Kettlewell's experiment

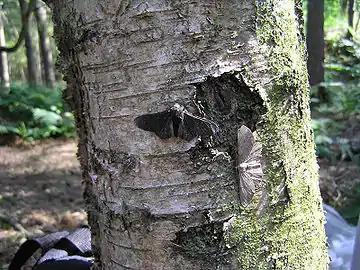
Peppered moth, "carbonaria" type on the left, and "typica" on the right

Kettlewell's experiment was a biological experiment in the mid-1950s to study the evolutionary mechanism of industrial melanism in the peppered moth ("Biston betularia"). It was executed by Bernard Kettlewell, working as a research fellow in the Department of Zoology, University of Oxford. He was investigating the cause of the appearance of dark-coloured moth since Industrial Revolution in England in the 19th century. He conducted his first experiment in 1953 in the polluted woodland of Birmingham, and his second experiment in 1955 in Birmingham as well as in the clean woods of Dorset.